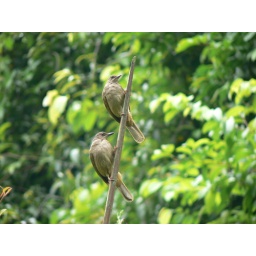
Bulbul birds in Pulau Ubin forest